Interior of a Gothic Church (J. M. W. Turner)

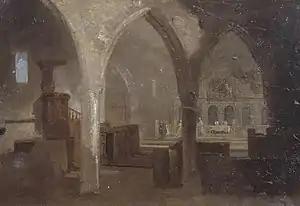
"Interior of a Gothic Church" (c. 1797) by J. M. W. Turner

Interior of a Gothic Church is an early oil on board painting by English artist Joseph Mallord William Turner, made .